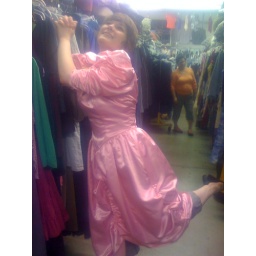
may 08 - me posing in pink dress - salvation army, chicago